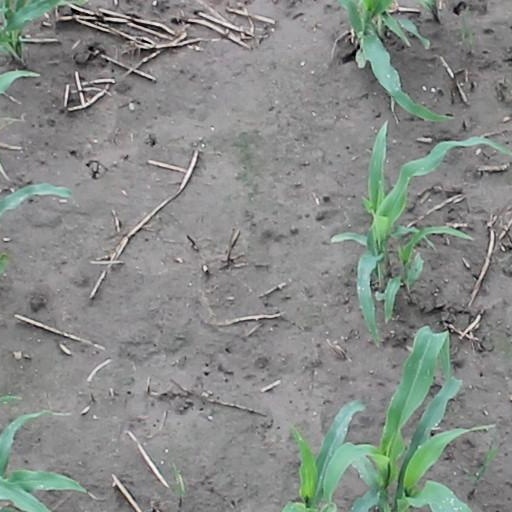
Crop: maize; corn